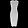
Label: Dress